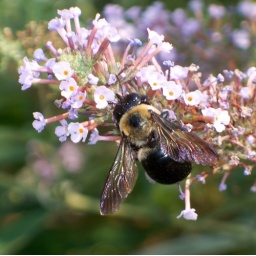
carpenter bee upon butterfly bush flower 2008